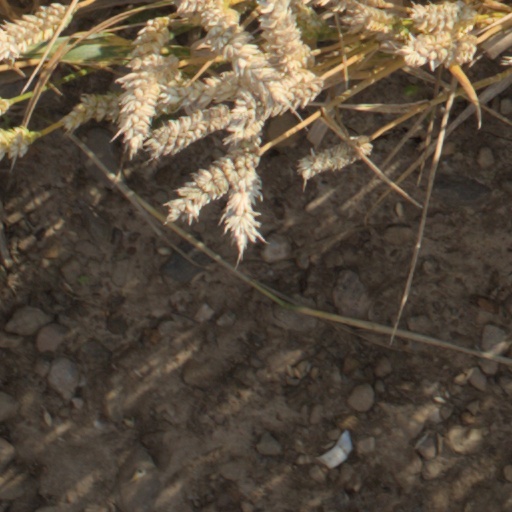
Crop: wheat